Architecture of Denmark

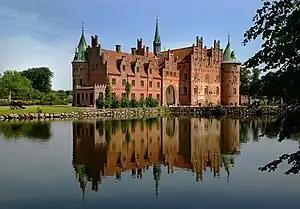
Egeskov Castle on Funen from the 16th century.

Renaissance architecture thrived during the reigns of Frederick II and especially Christian IV. Inspired by the French castles of the times, Flemish architects designed Kronborg Castle in Helsingør and Frederiksborg Palace in Hillerød. In Copenhagen, Rosenborg Castle (1606–24) and Børsen or the former stock exchange (1640) are recognized as important Renaissance buildings.